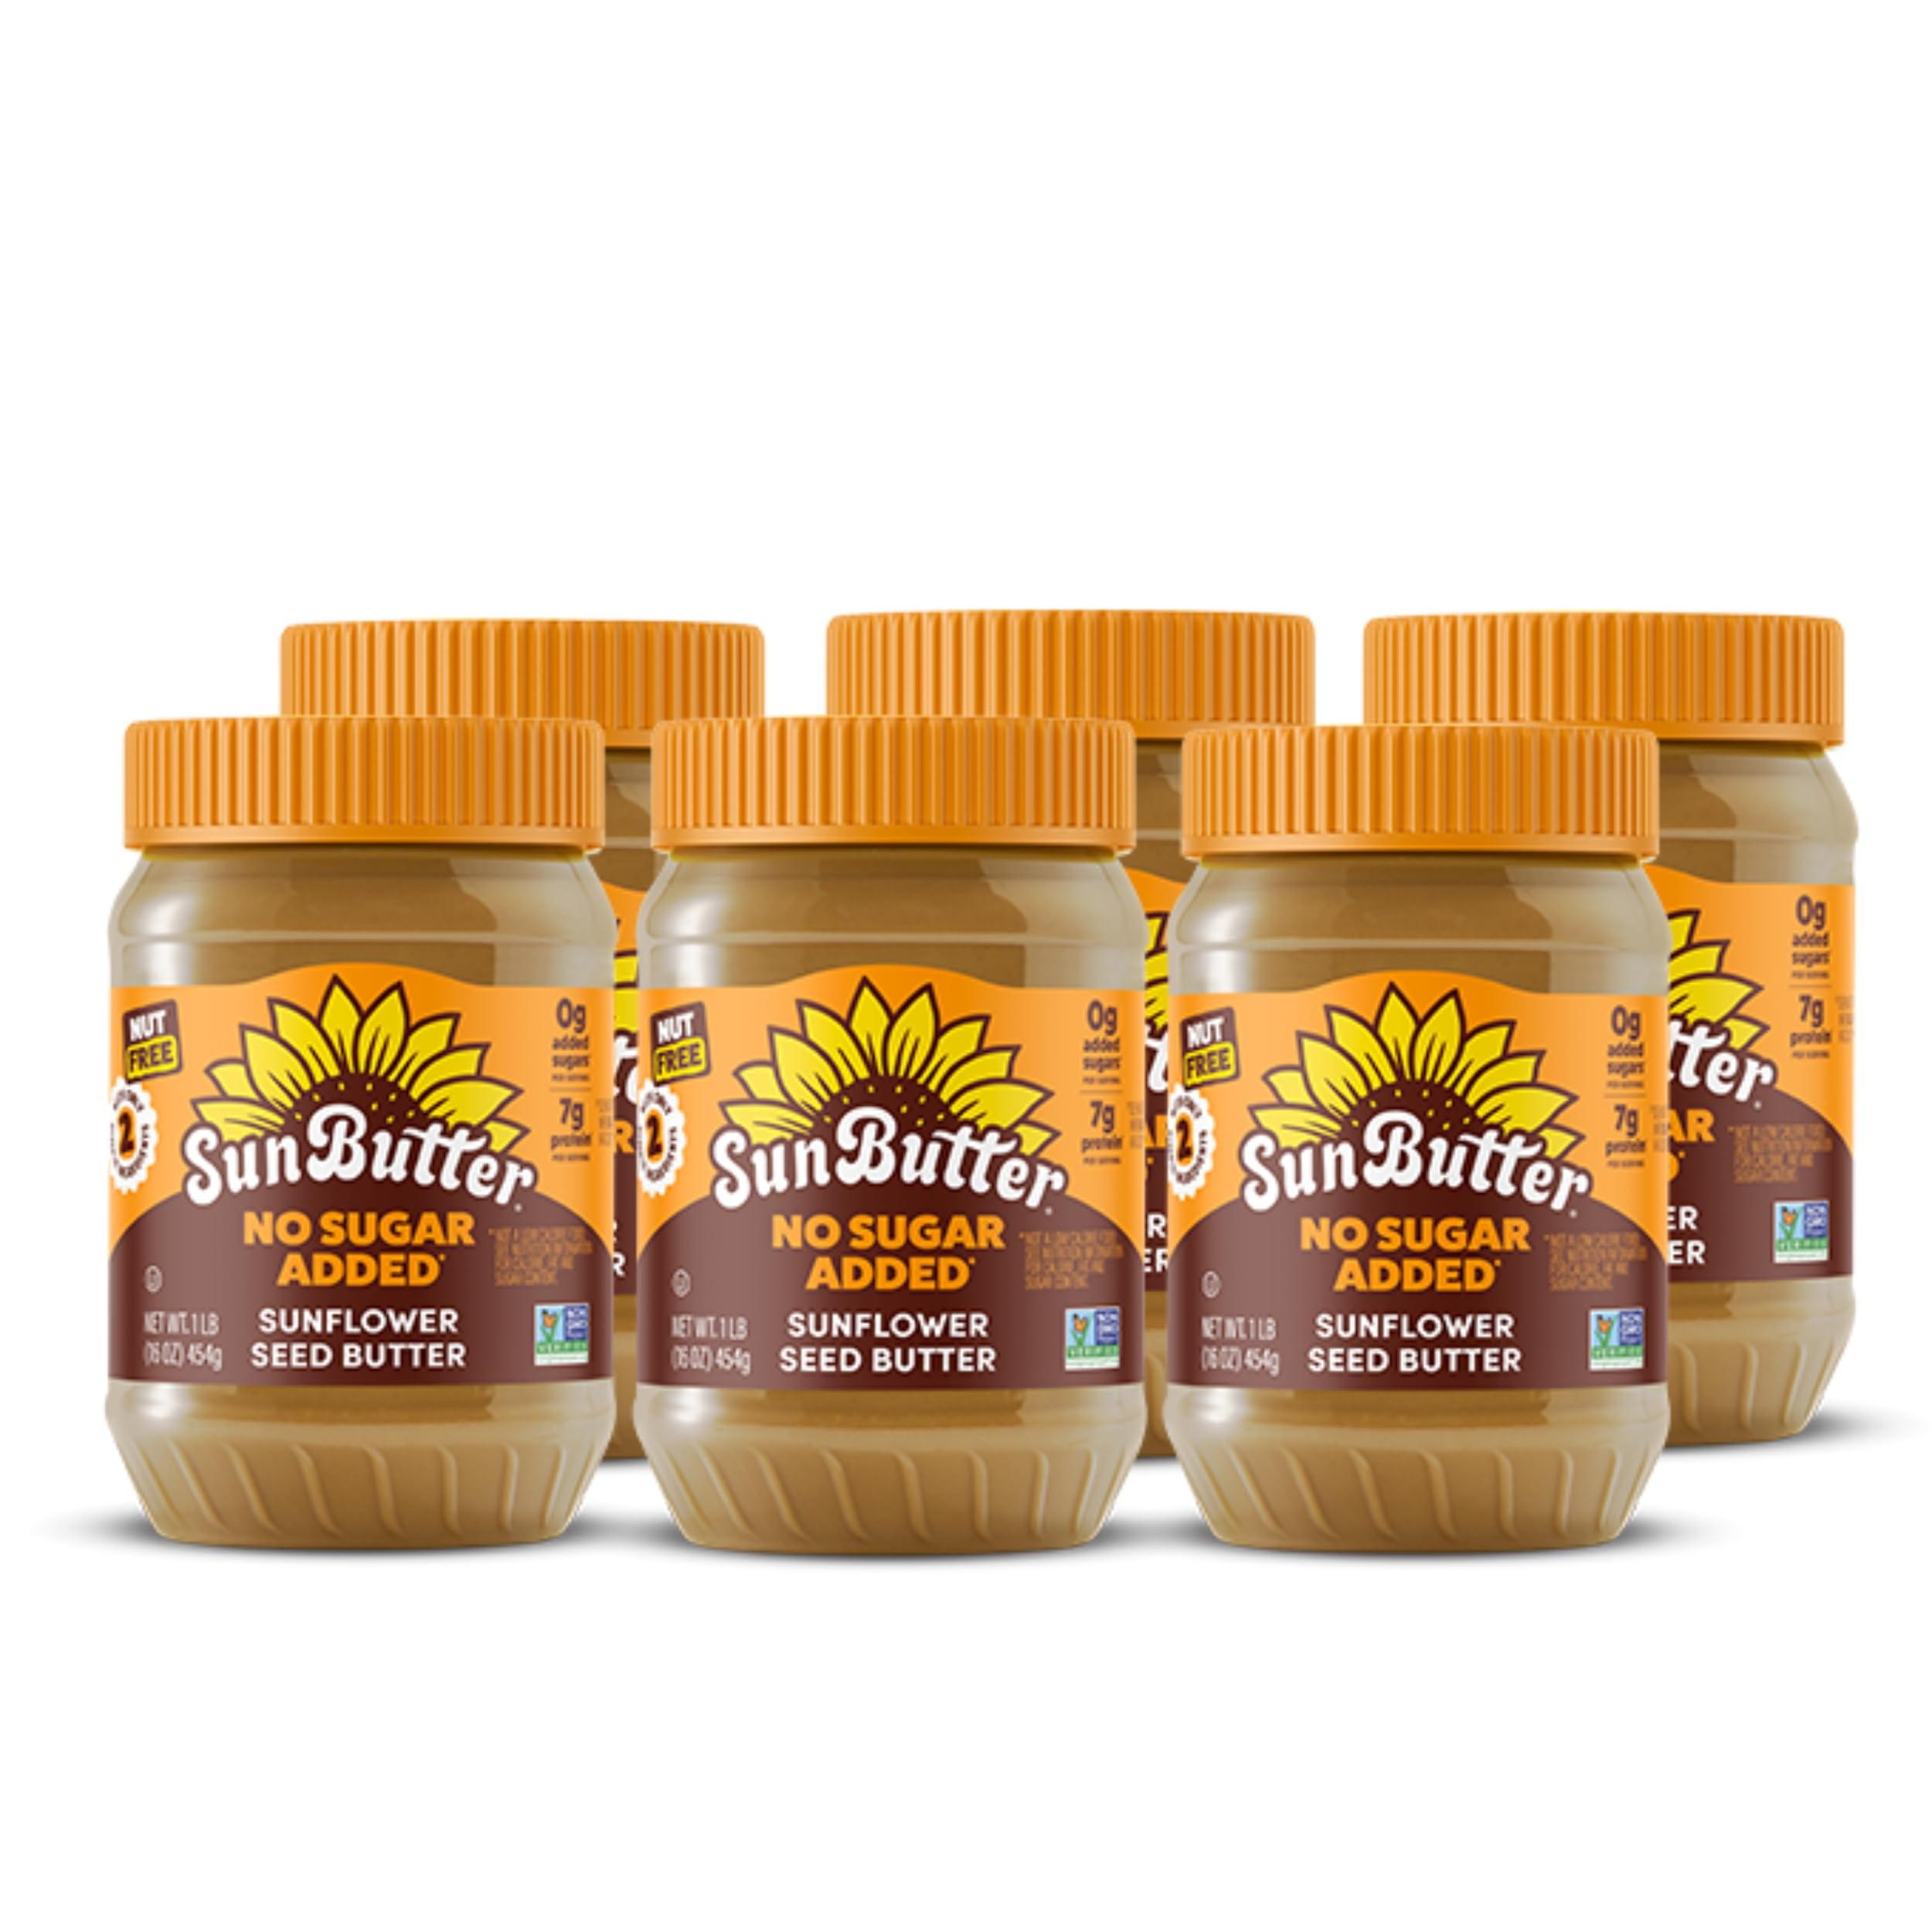
Item Name: SunButter Sunflower Butter No Sugar Added Alternative to Peanut Butter, 16 oz plastic jars, Pack of 6
Bullet Point 1: Pack of 6 jars
Bullet Point 2: Natural, simple and delicious peanut butter alternative with 7 grams of protein per serving
Bullet Point 3: Free from top 8 food allergens: peanuts, tree nuts, milk, eggs, wheat, fish, shellfish and soy
Bullet Point 4: Made with US grown, roasted sunflower seed in peanut and tree nut free facility
Bullet Point 5: Vegetarian, vegan, certified gluten free, Non-GMO Project verified, and OU kosher
Value: 96.0
Unit: Fl Oz

Price: 8.44